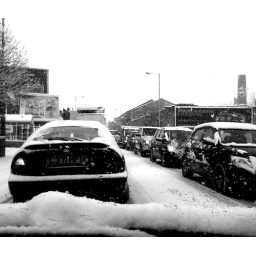
Took 4 hours to travel about 5 miles, ditched the car in Bradford. Getting the train back to Wakey!